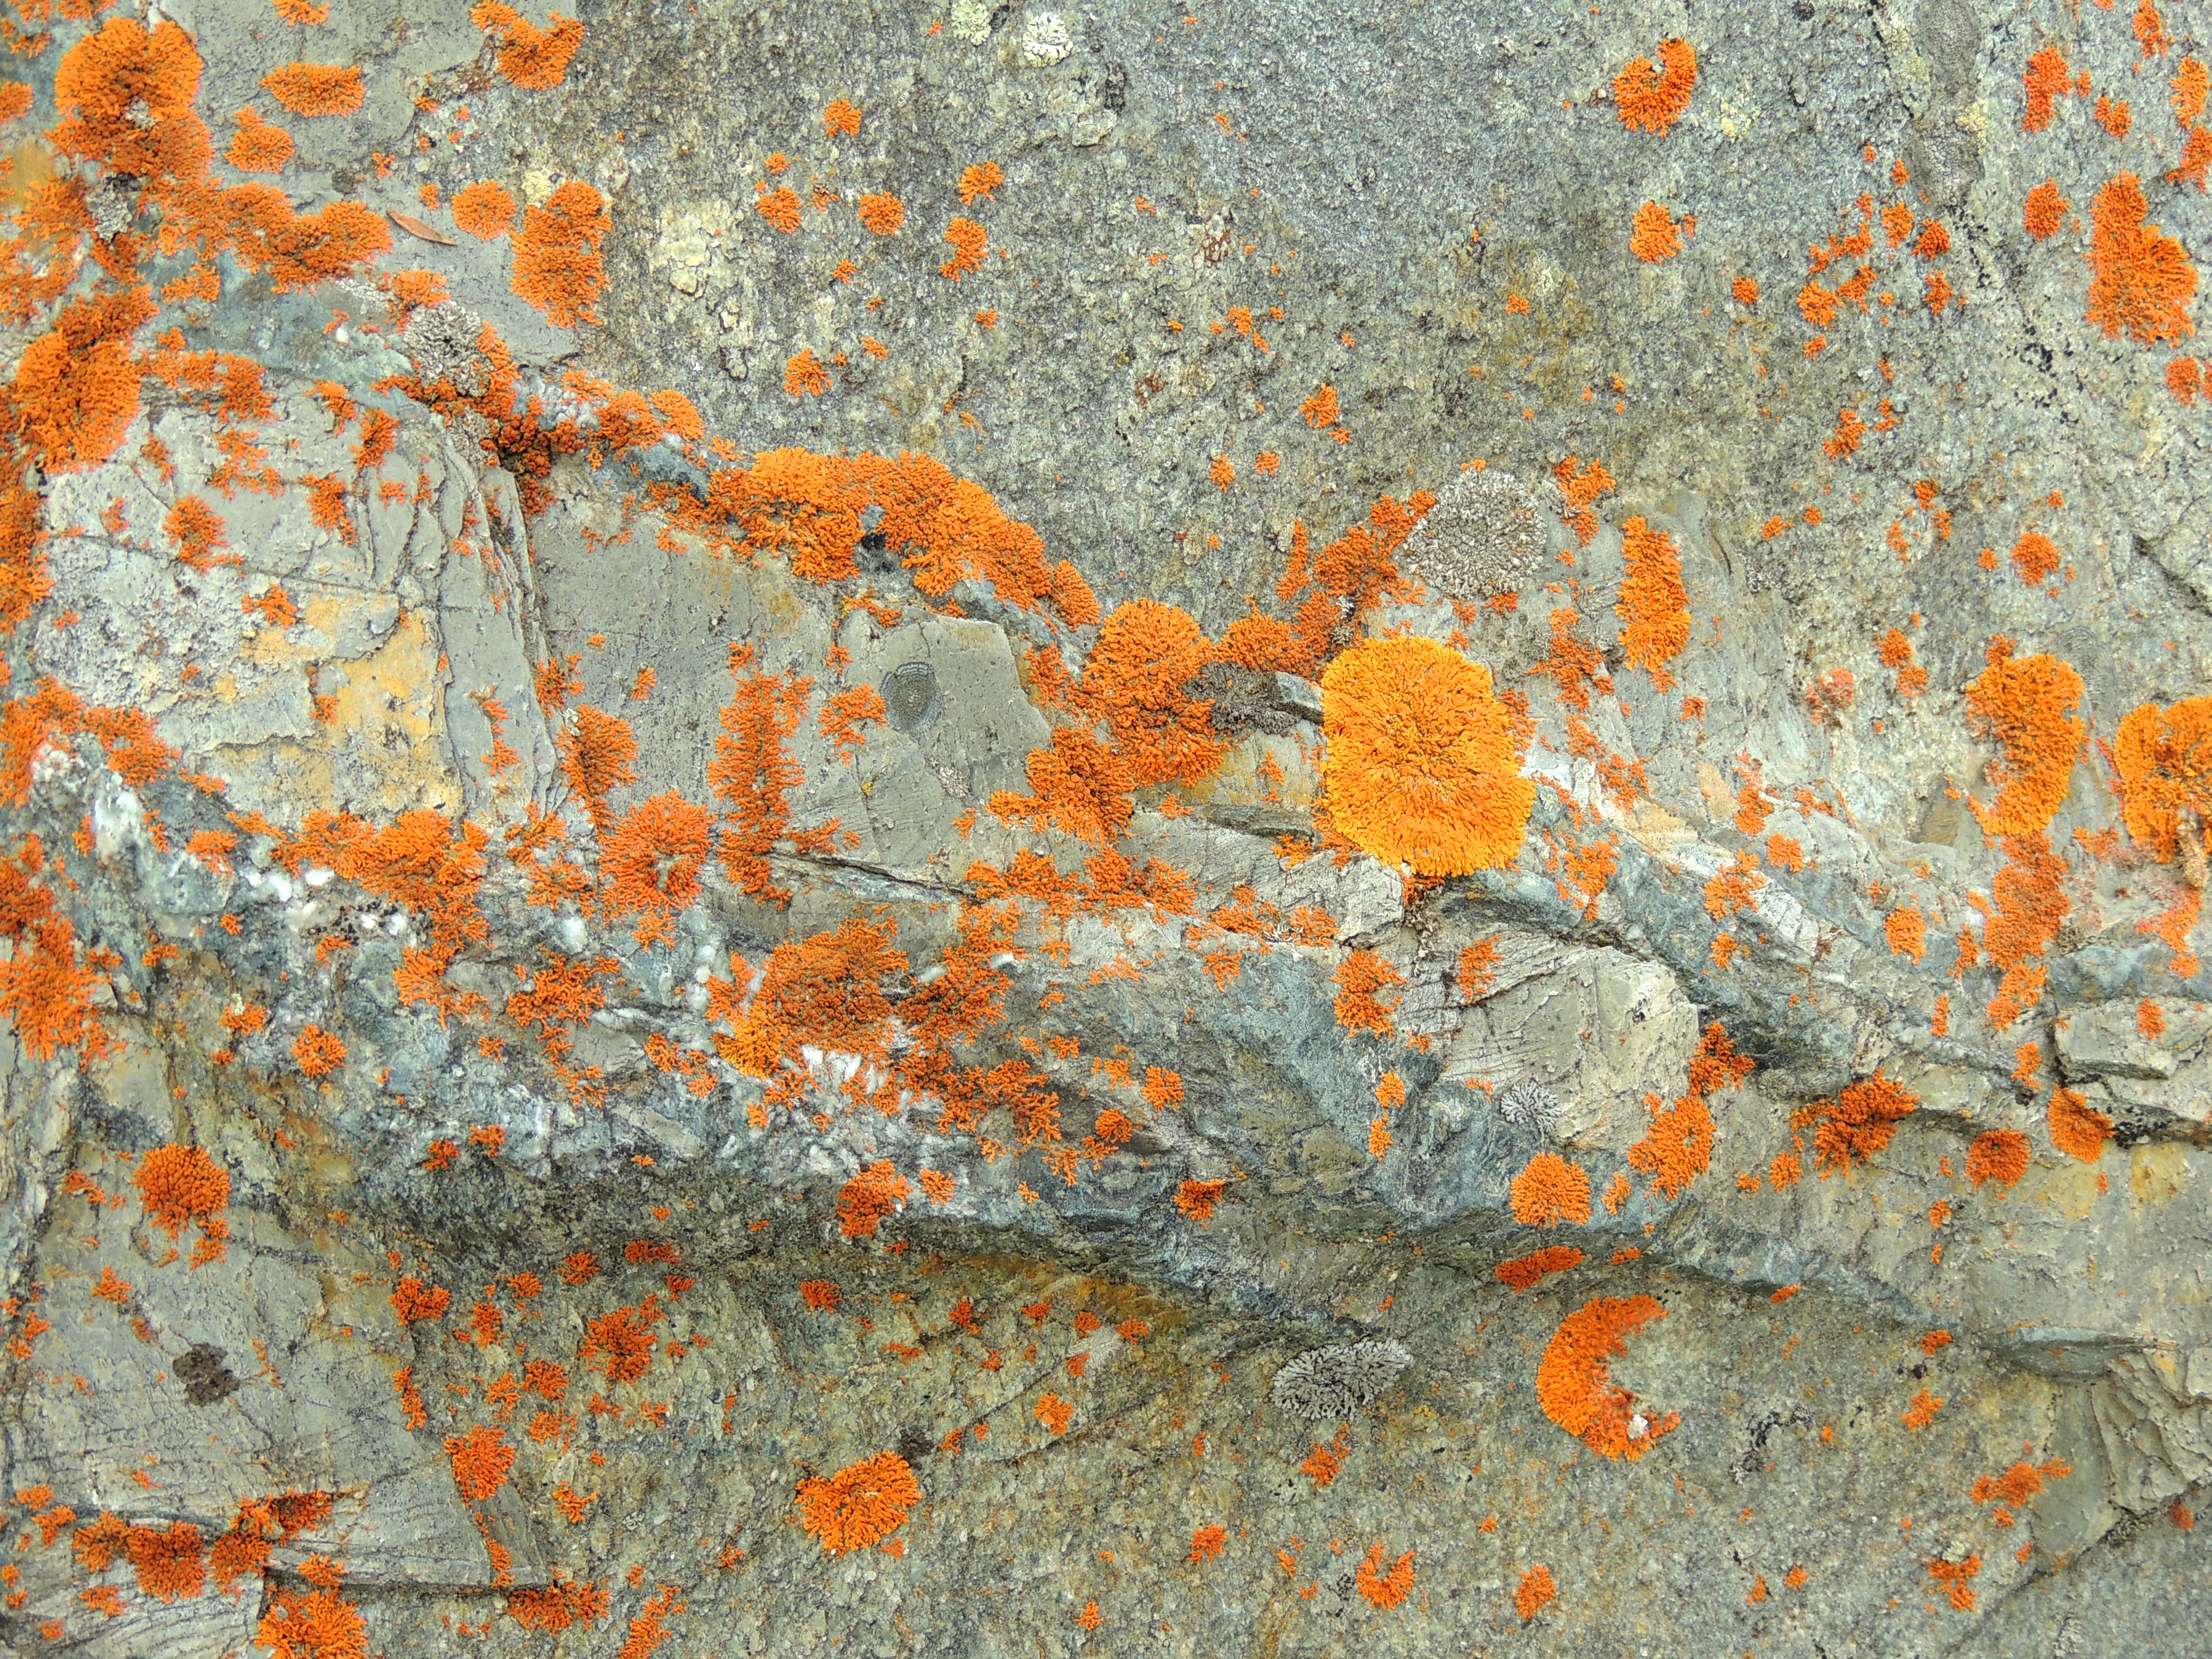
nature, rock, texture, asphalt, soil, alpine, mountain top, flora, material, lichen, geology, jasper, boulders